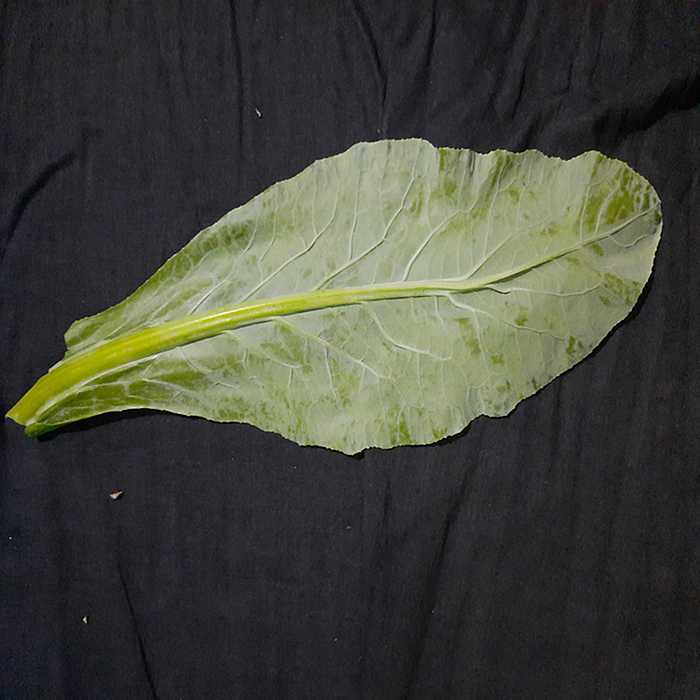
Plant: Cauliflower
Label: Fresh leaf